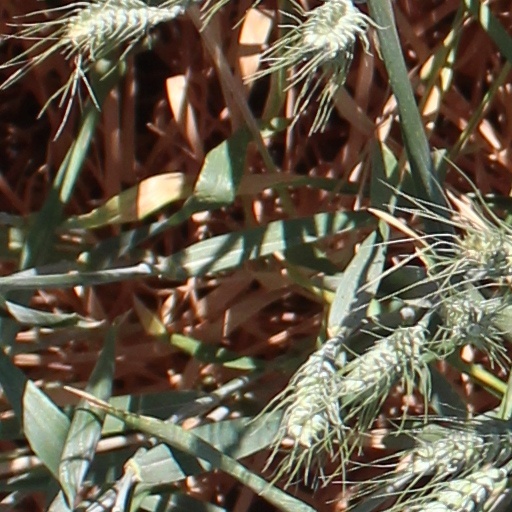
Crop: wheat